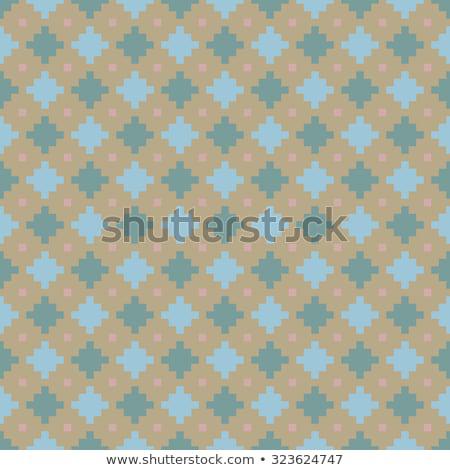
vector seamless repeating pattern of geometric elements in the form of diamonds and small squares , colorful geometric background
Relation: Visible, Meta